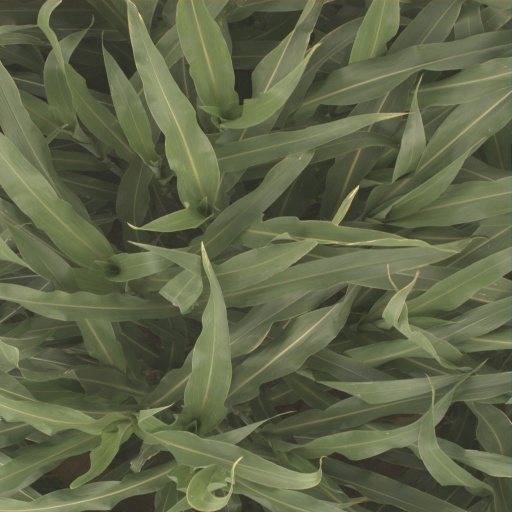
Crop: sorghum